Gareth Neame

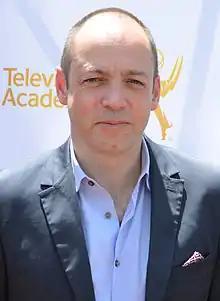
Neame at an event for "Downton Abbey" cast and creators, May 2014

Gareth Elwin Neame (born 8 March 1967) is a British television producer and executive. As an executive at the BBC, Neame presided over the development of the dramas "Spooks", "State of Play", "Bodies", "Hustle", "New Tricks" and "Tipping the Velvet". He was executive producer of the historical drama series "Downton Abbey" and originally proposed the idea to its writer and creator Julian Fellowes. He is a recipient of the Emmy, BAFTA and Golden Globe awards.